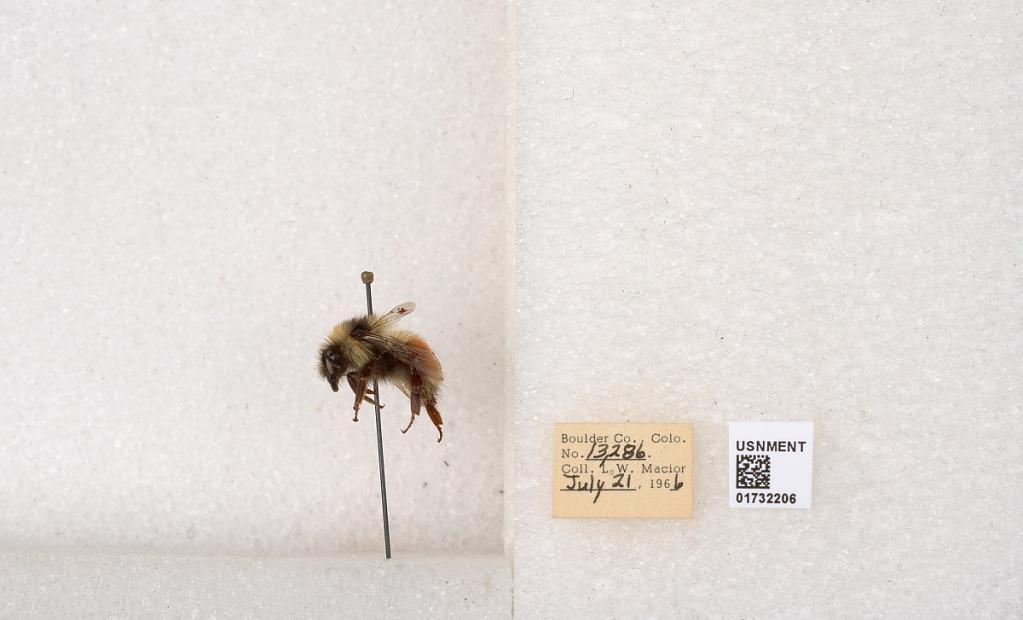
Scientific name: Bombus (Pyrobombus) sylvicola Kirby
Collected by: L. Macior
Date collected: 1966-7-21
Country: United States
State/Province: Colorado
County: Boulder
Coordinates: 40.0163, -105.294